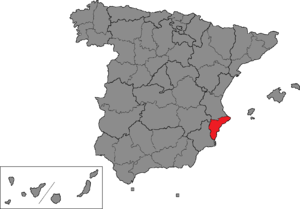
La circonscription électorale d'Alicante est l'une des cinquante-deux circonscriptions électorales espagnoles utilisées comme divisions électorales pour les élections générales espagnoles.